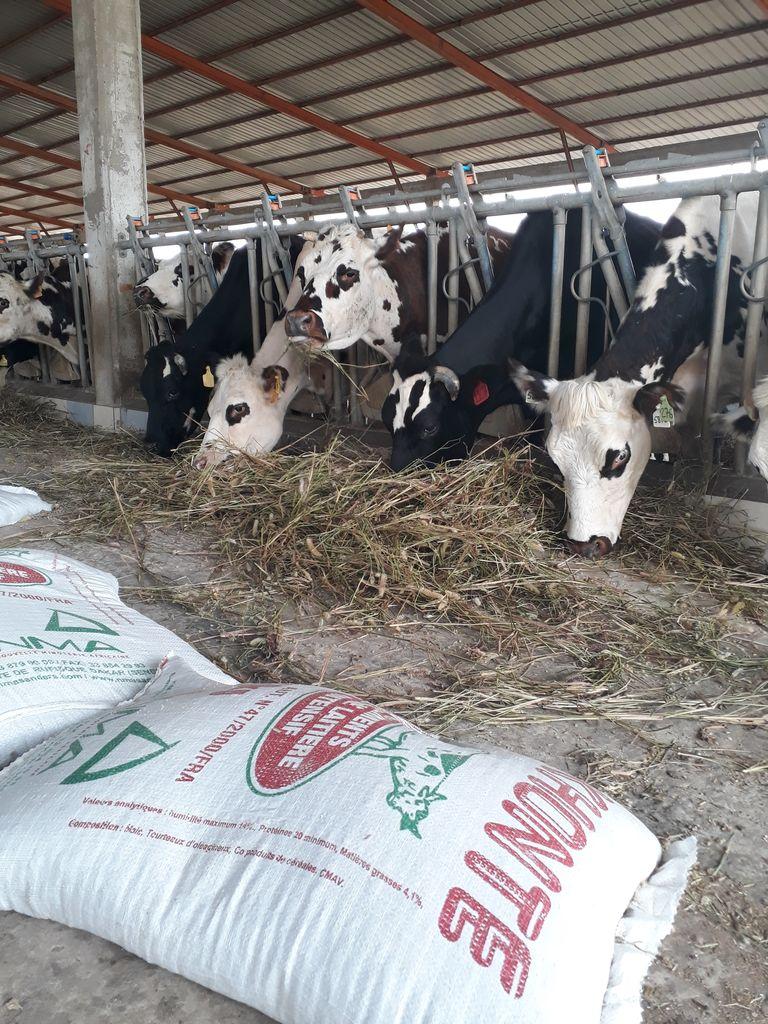
Hawa ni ng'ombe, wana [cs]madoido[cs] nyeupe na nyeusi wanaonekana kula chakula chao. Kuna gunia kadhaa ambazo zimewekwa chini.